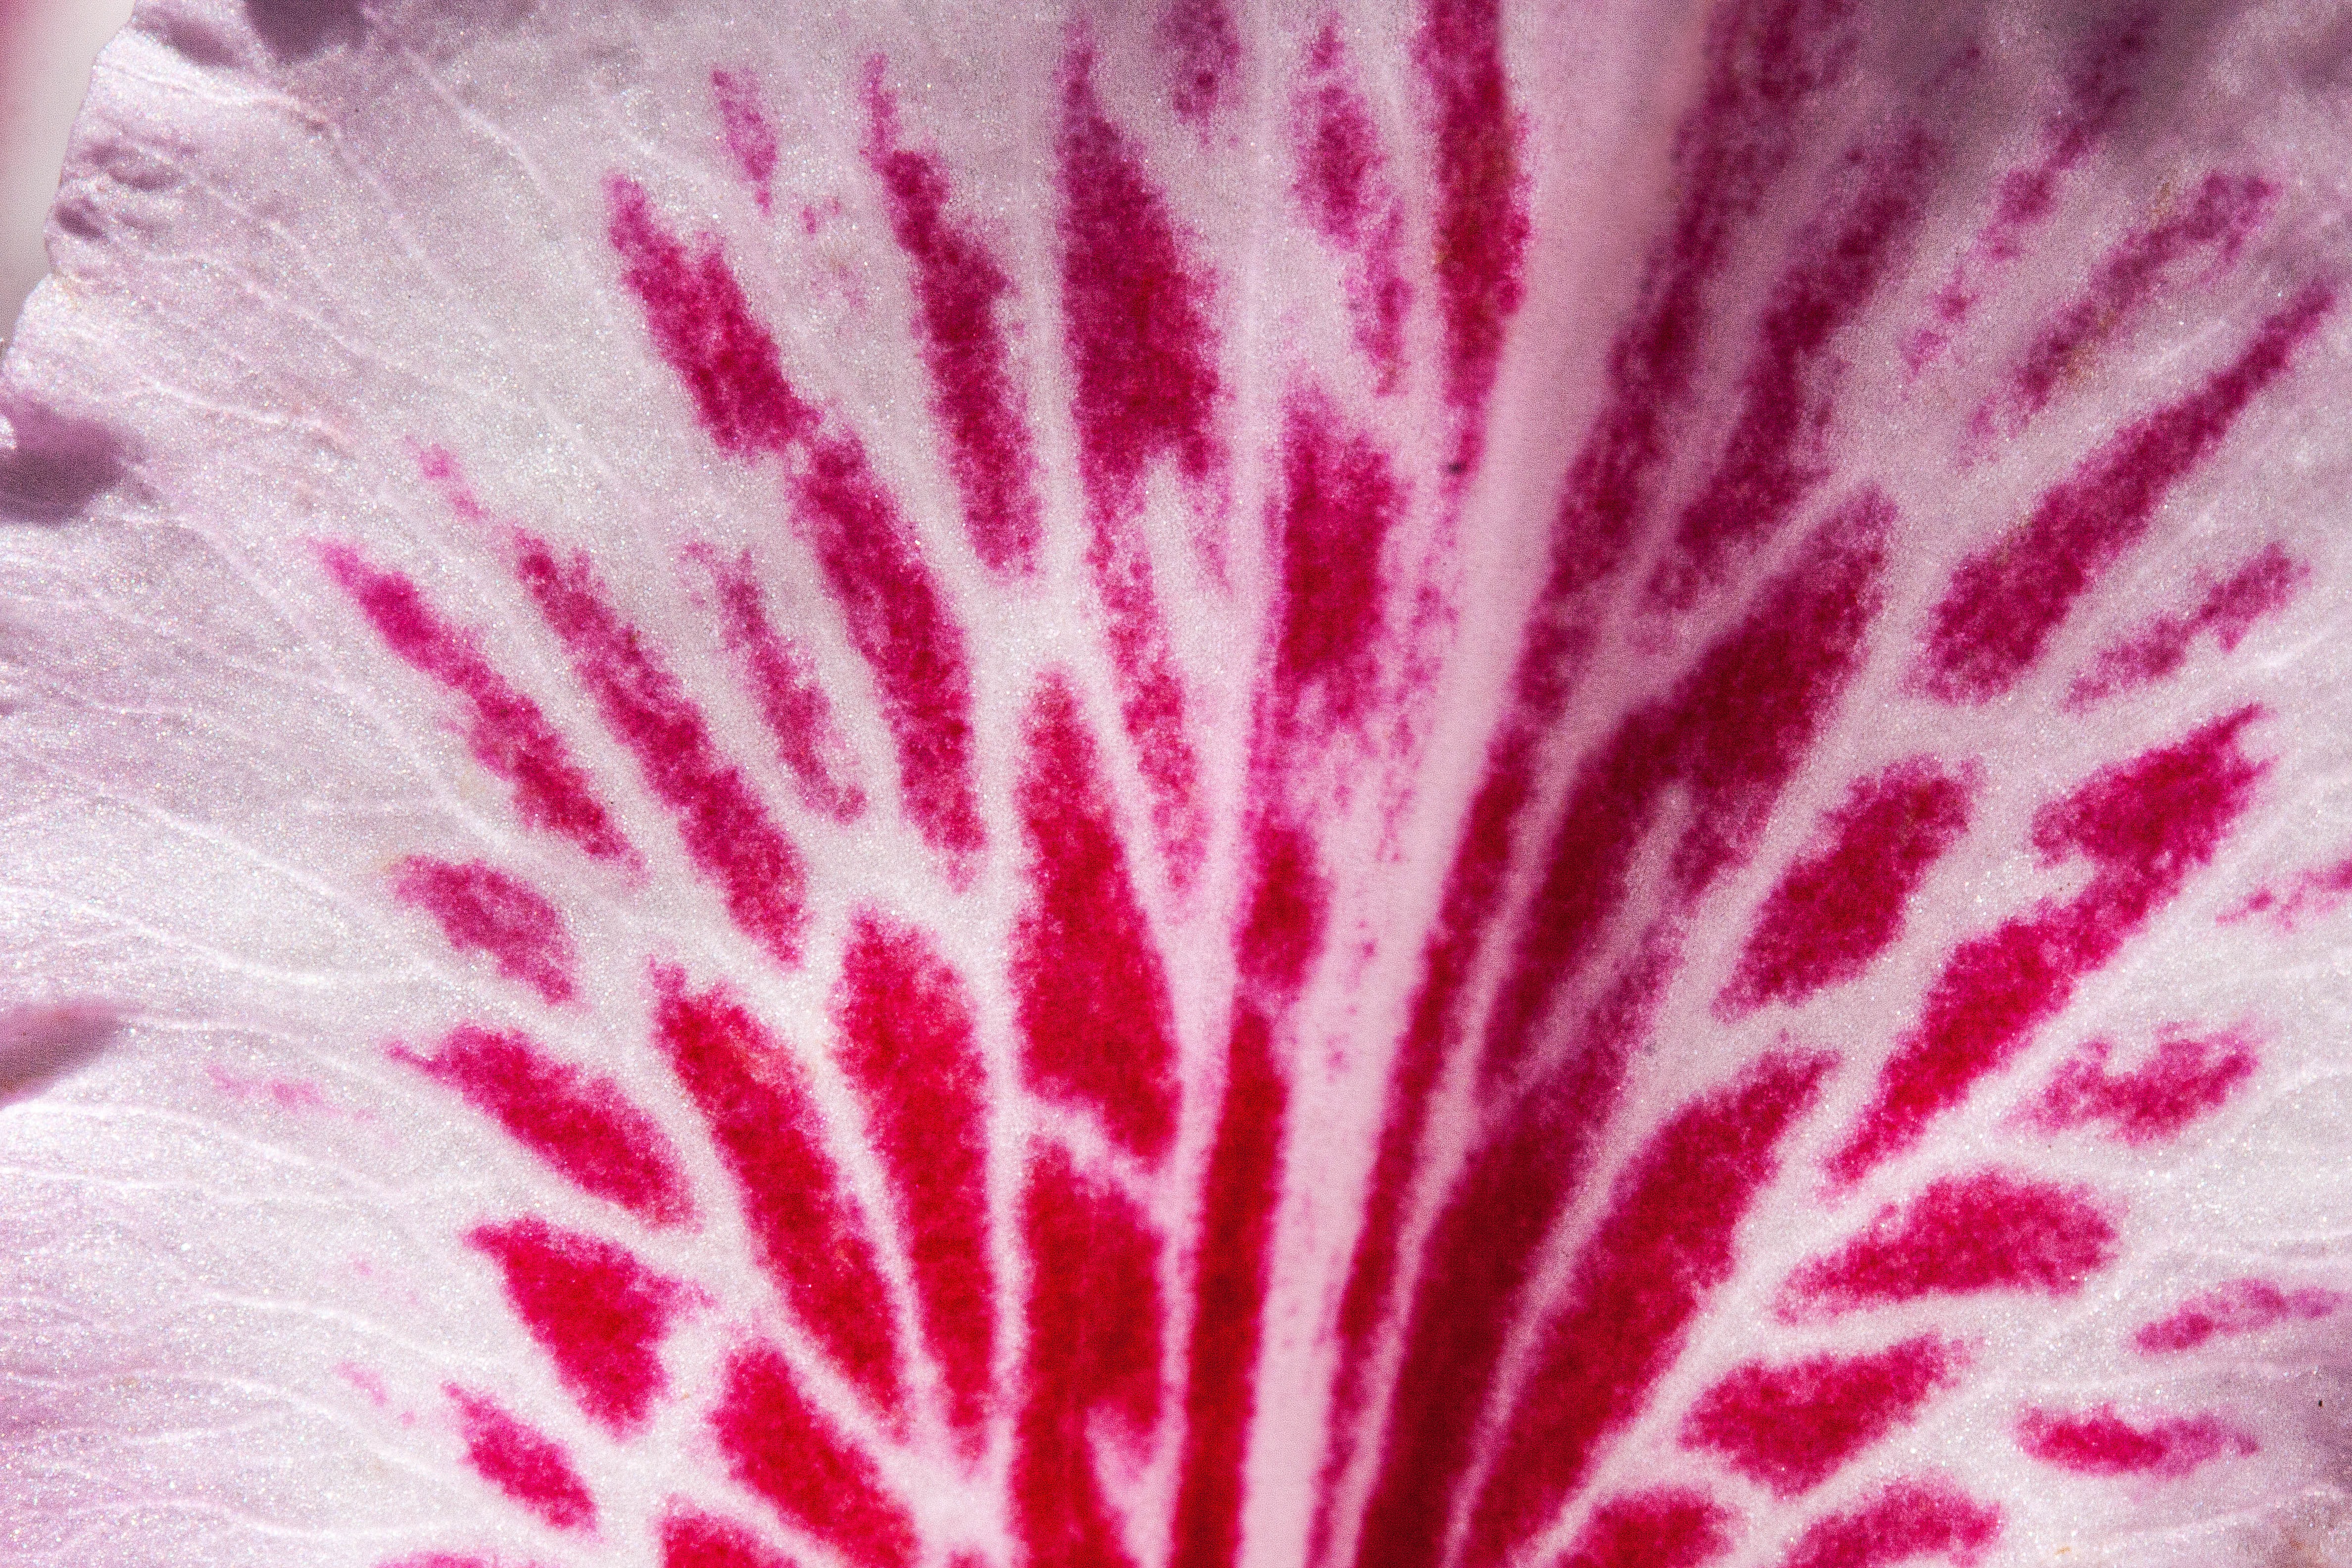
nature, blossom, plant, flower, purple, petal, bloom, pattern, pink, flora, single flower, close up, drawing, eye, rhododendron, organ, magenta, macro photography, ericaceae, flowering plant, genus, family of ericaceae, lrot